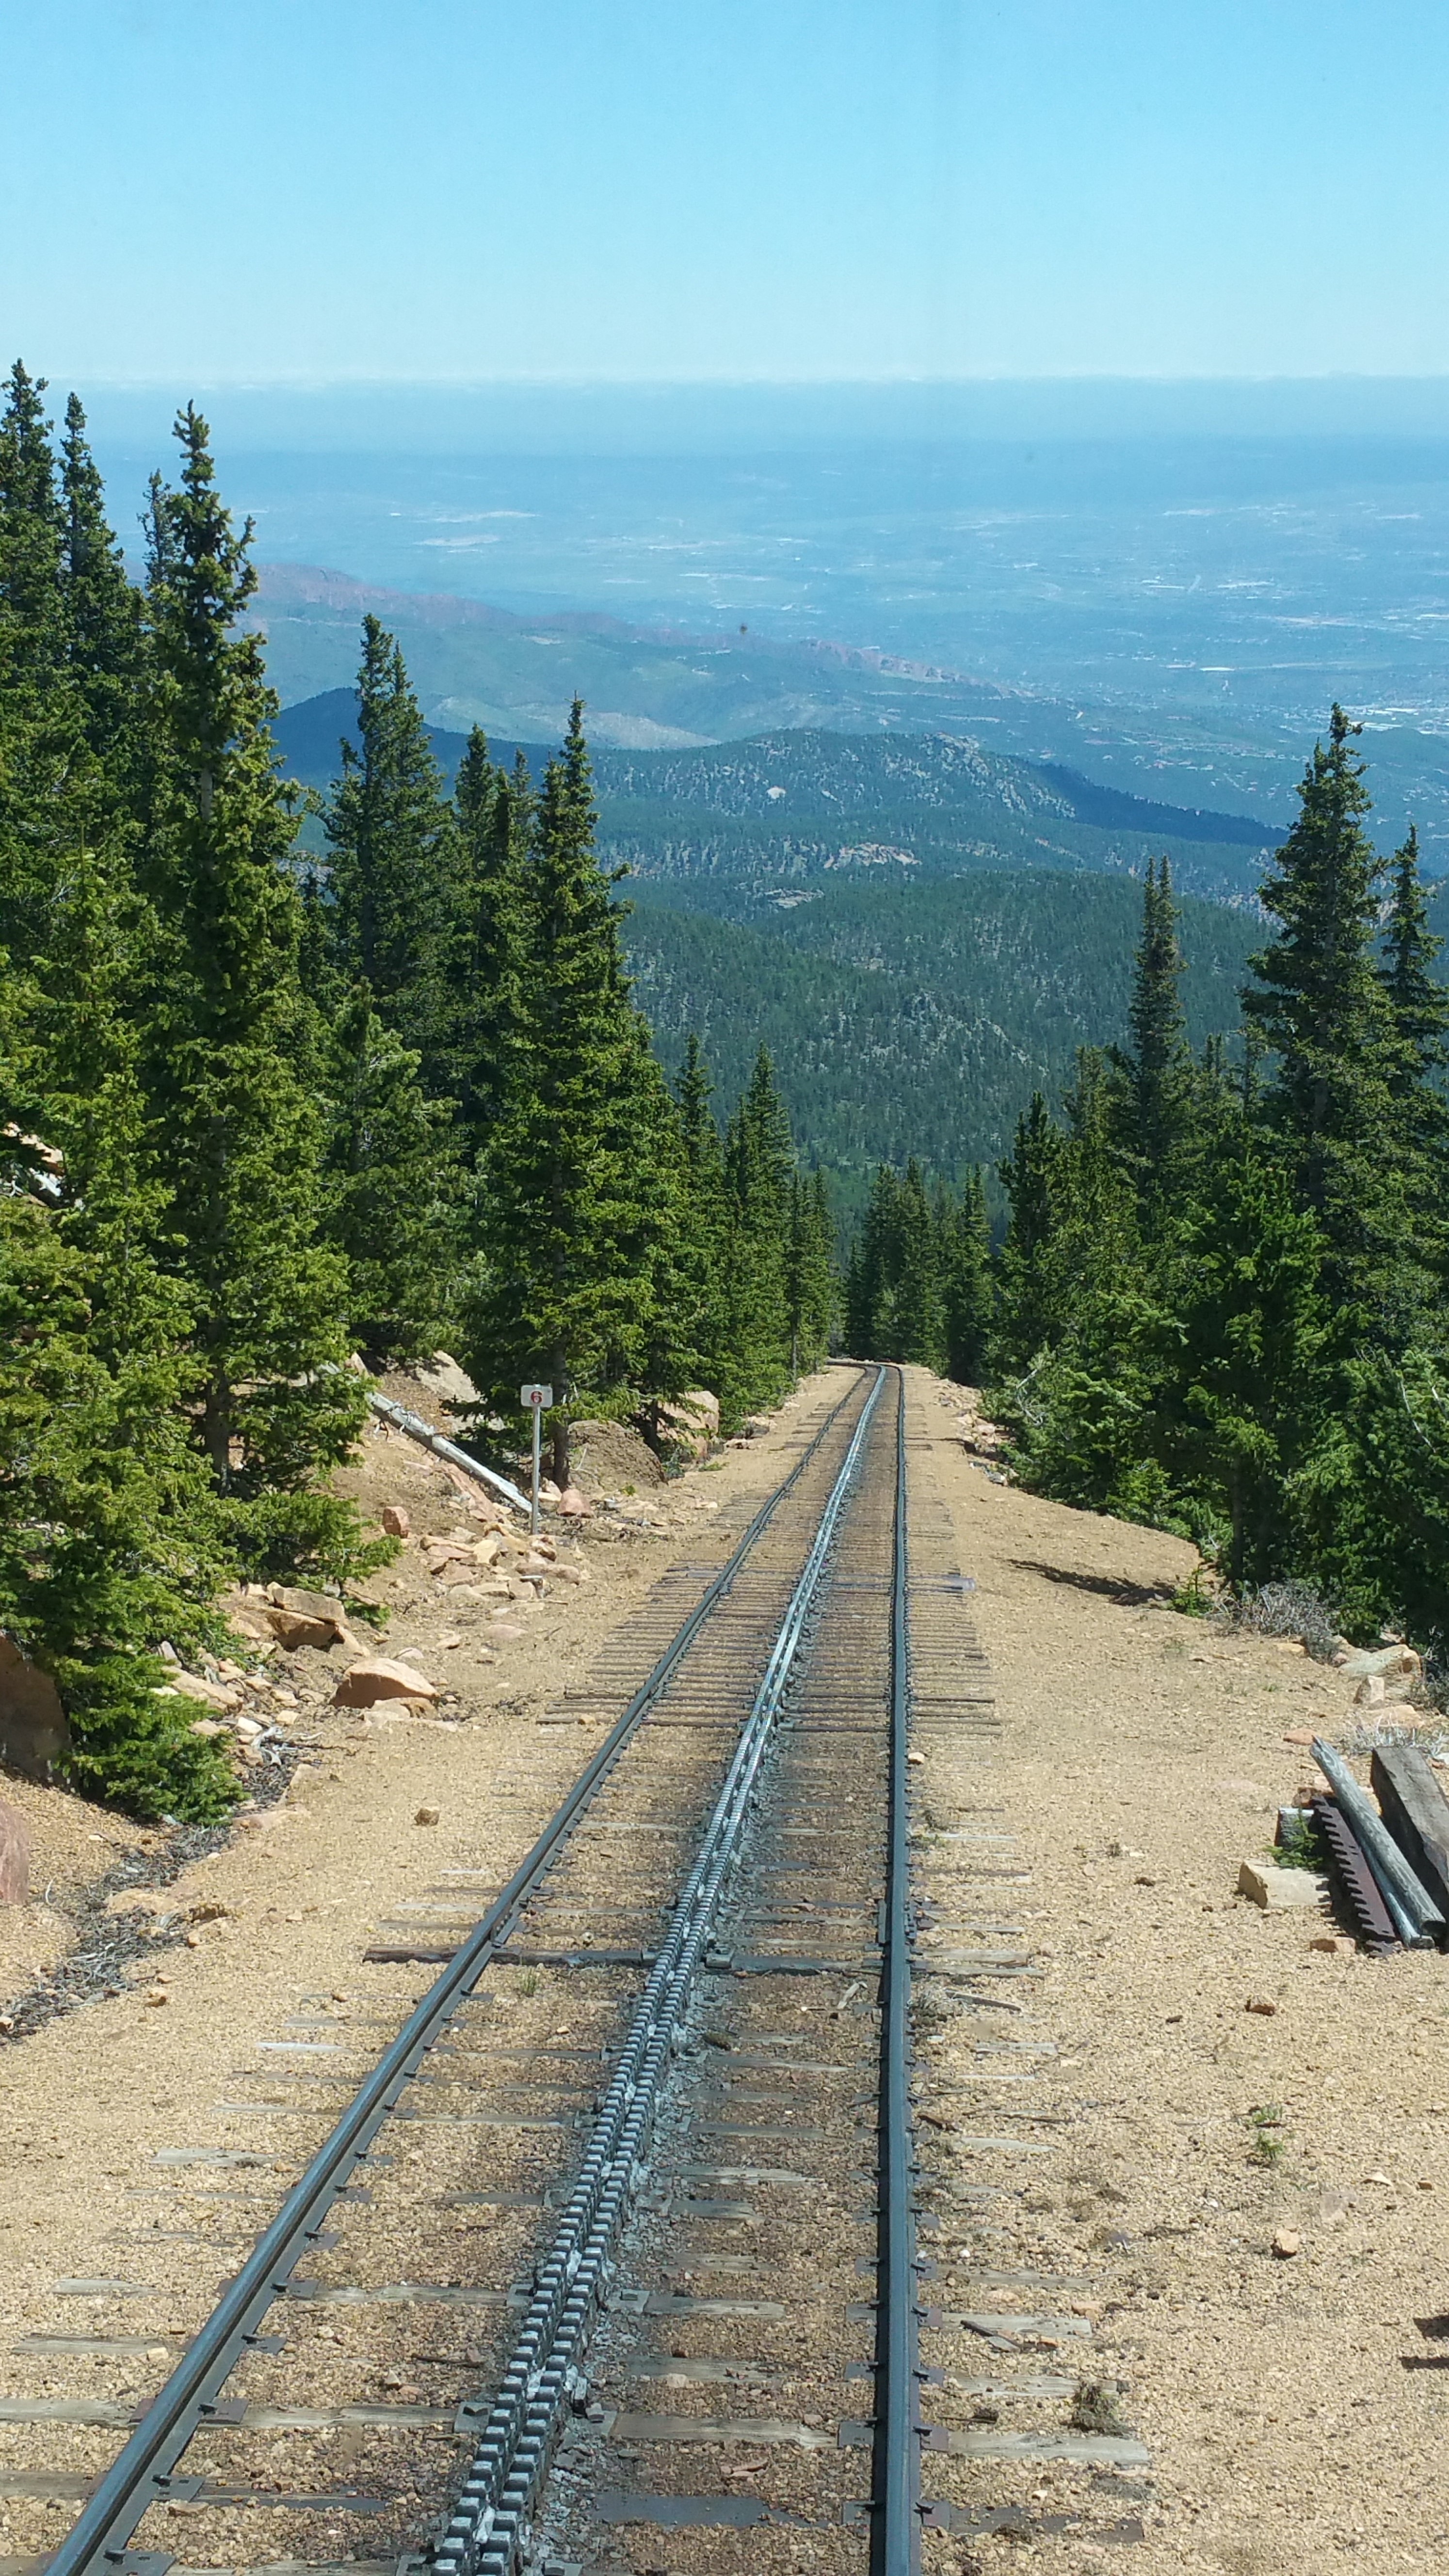
landscape, nature, walking, mountain, track, road, trail, train, mountain range, transport, scenic, journey, scenery, traveler, ridge, traveling, scene, mountain pass, mountainous landforms